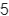
Number: 5